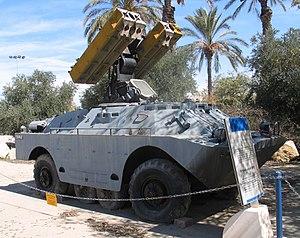
Le Strela-1 est un système antiaérien mobile soviétique utilisant comme tracteur-érecteur-lanceur le châssis du BRDM-2 connu en Occident sous le code OTAN SA-9 "Gaskin".